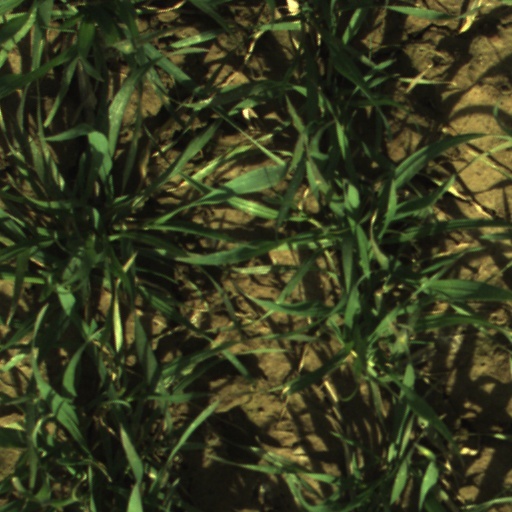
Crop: wheat